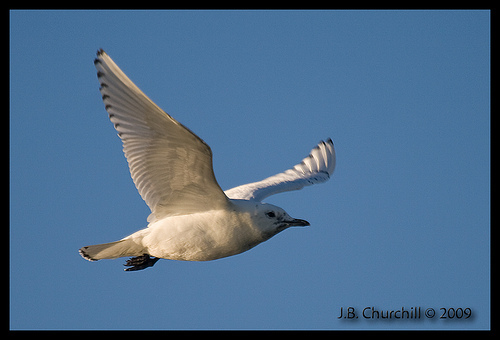
this all white bird has a flat, fanned tail and it's beak is slightly curved down at the end.
this bird has a white crown, a pointed bill, and white wings
this is a white bird with grey feet and a pointy beak.
this bird is white in color with a black beak, and white eye rings.
the bird has a white crown and breast and belly.
the is colorful bird has white feathered wings and white belly
this bird has wings that are white and has a silver billa medium sized bird with a white belly,and a long billthe bird is nearly snow white, except for a black beak, black feet, and black feathers on the tips of the wings and tail.
this bird is medium sized, white in color, and a short sharp bill.
Species: Ivory Gull